Natural Bridges National Monument Solar Power System

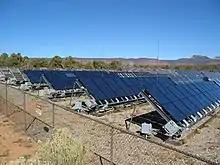
12 rows of framed solar cells in a panel energy collector with an output of 50 to 300 watts each, depending on size and type

The electrical power plant, located in Natural Bridges National Monument, is a joint experimental venture between the Massachusetts Institute of Technology's Lincoln Laboratory and the United States National Park System and Department of Energy. It was initiated in 1979 and when dedicated in June 1980 by the Utah Governor, it was the world's first solar-power generating system. It is above sea level and located in a desert in the southeast corner of the U.S. state of Utah. An array of solar panels are set up and located on adjacent to the park's visitor center. The visitor center has an observation platform nearby overlooking the solar cells and recorded narration explaining the function of the facility. Natural Bridges receives sunlight year-round and is far from other commercial power sources, making it an ideal site for an experimental solar cell power system.